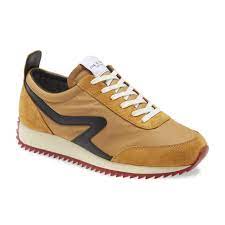
Label: Sneaker